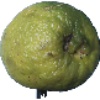
Label: limes